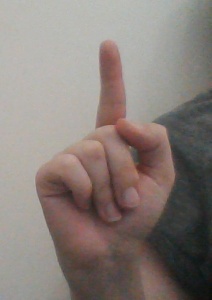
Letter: bb